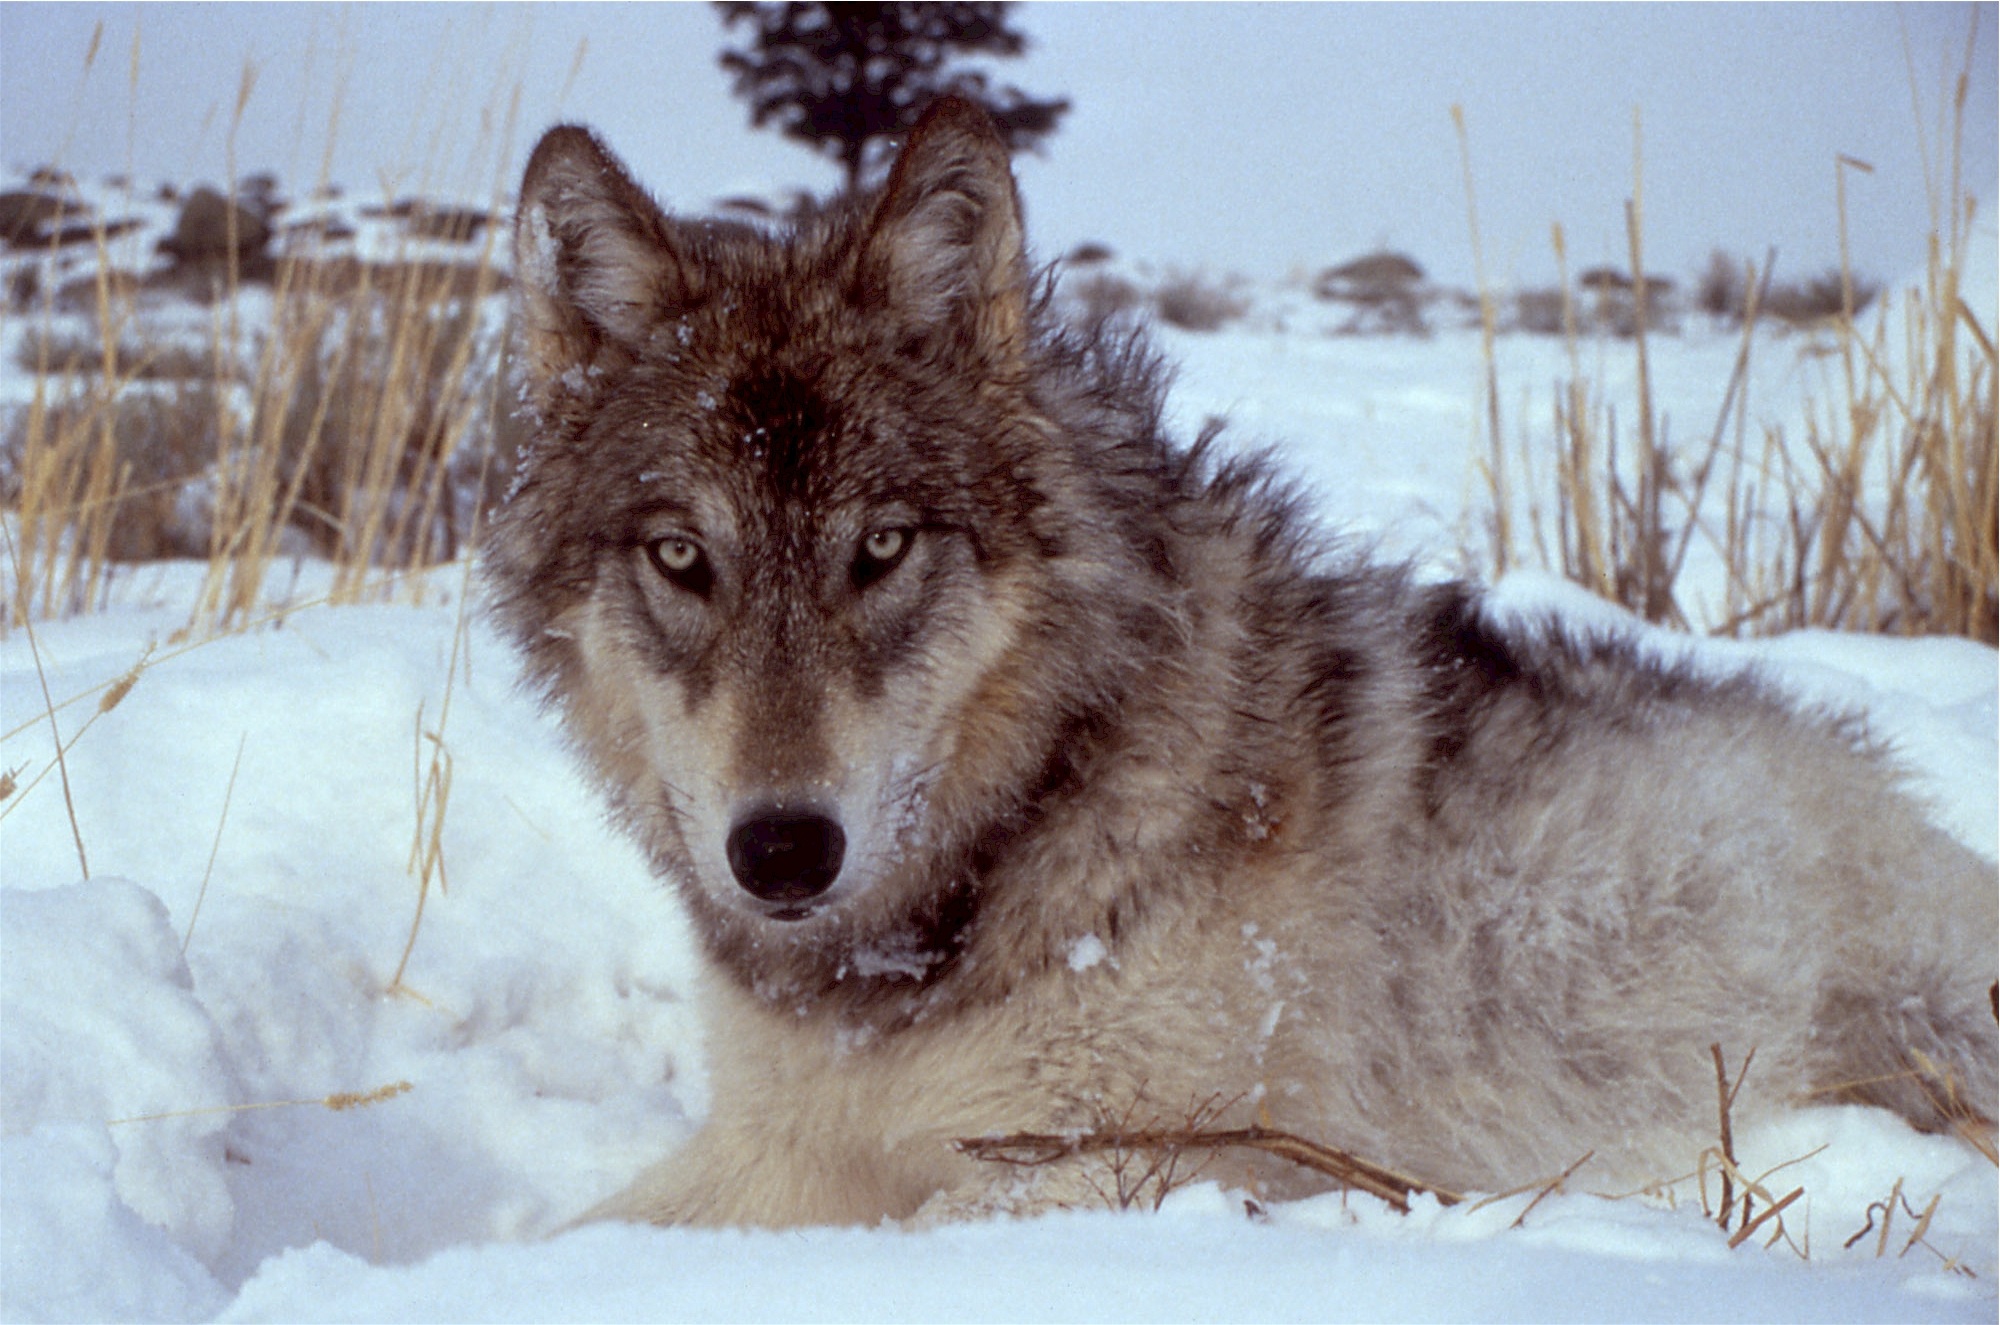
snow, winter, dog, canine, social, wildlife, wild, mammal, wolf, predator, coyote, outdoors, grey, furry, vertebrate, carnivore, pack, canis lupus, dog like mammal, red wolf, saarloos wolfdog, wolfdog, czechoslovakian wolfdog, carnivoran, dog breed group, greenland dog, east siberian laika, west siberian laika, canis lupus tundrarum, dog crossbreeds, native american indian dog